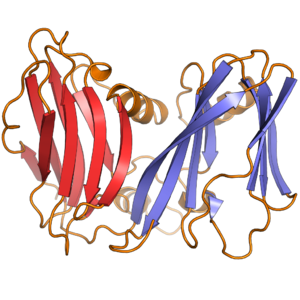
Le repliement jelly roll est un mode de repliement des protéines constitué de huit brins β arrangés en deux feuillets de quatre brins. Ce terme a été introduit en 1981 par Jane S. Richardson par analogie avec les gâteaux roulés appelés ainsi en anglais. Il s'agit d'un développement du motif dit « en clé grecque » et est parfois considéré comme une forme de tonneau β. Il est très fréquent dans les protéines virales, notamment les protéines de capside. Clé grecque et jelly roll représentent environ 30 % de toutes les protéines ayant des brins β dans la base de données SCOP.